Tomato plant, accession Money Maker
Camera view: bottom (45 deg); turntable rotation: 150 degrees
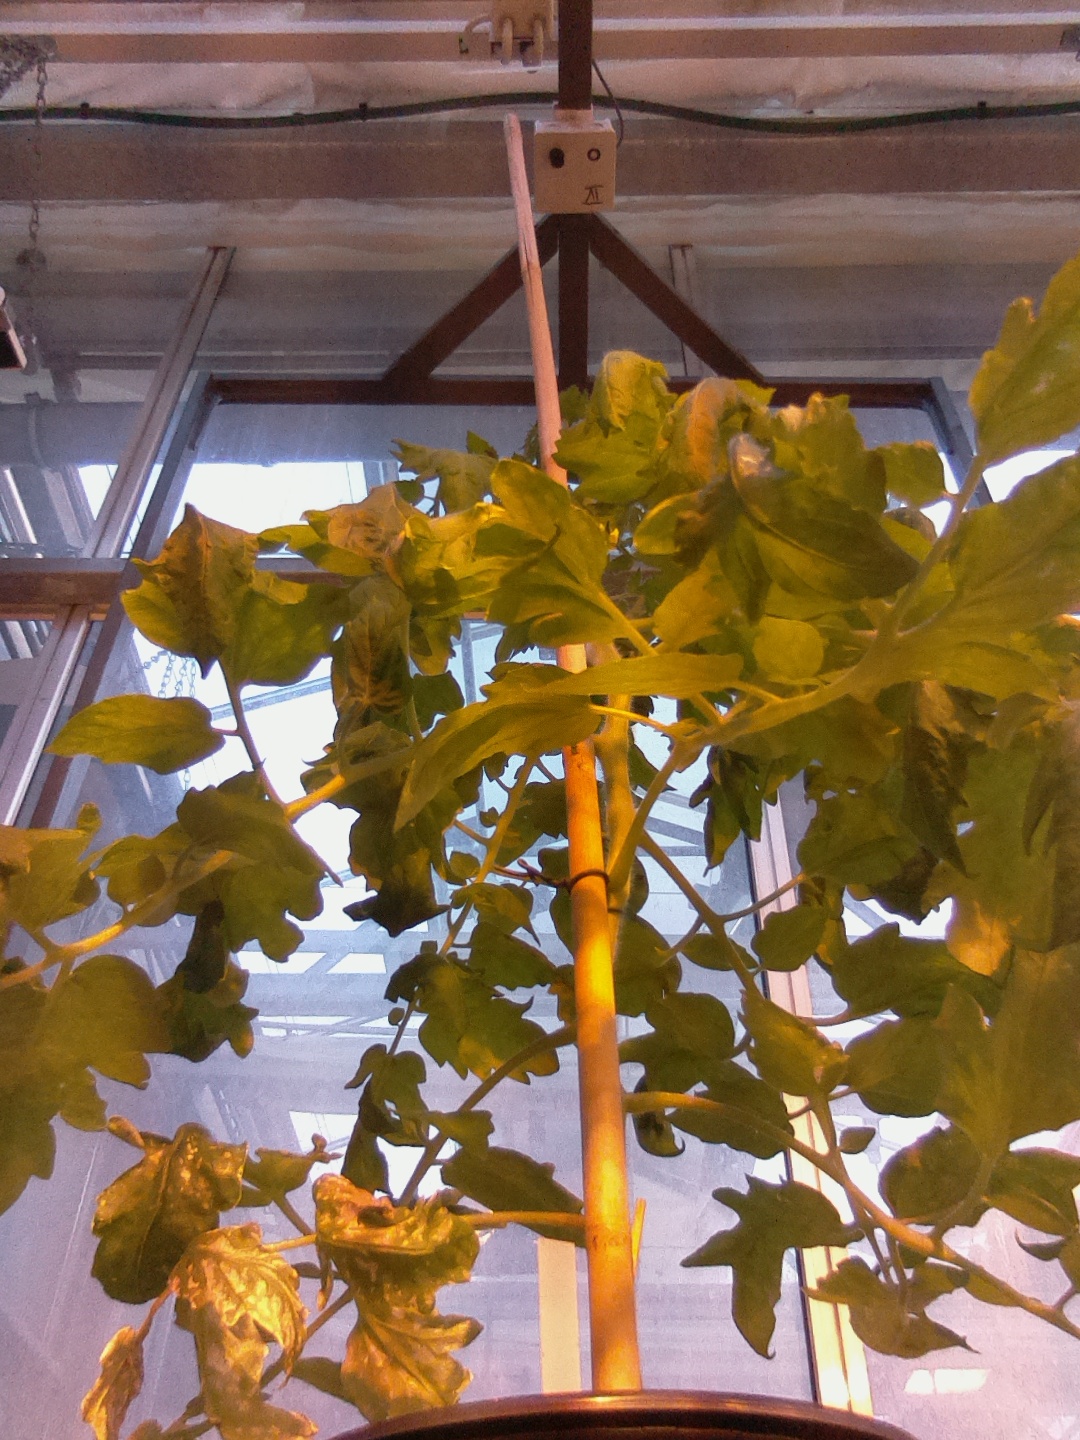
BBCH growth stage 68: Full flowering, 80%-90% of flowers open, more petals falling